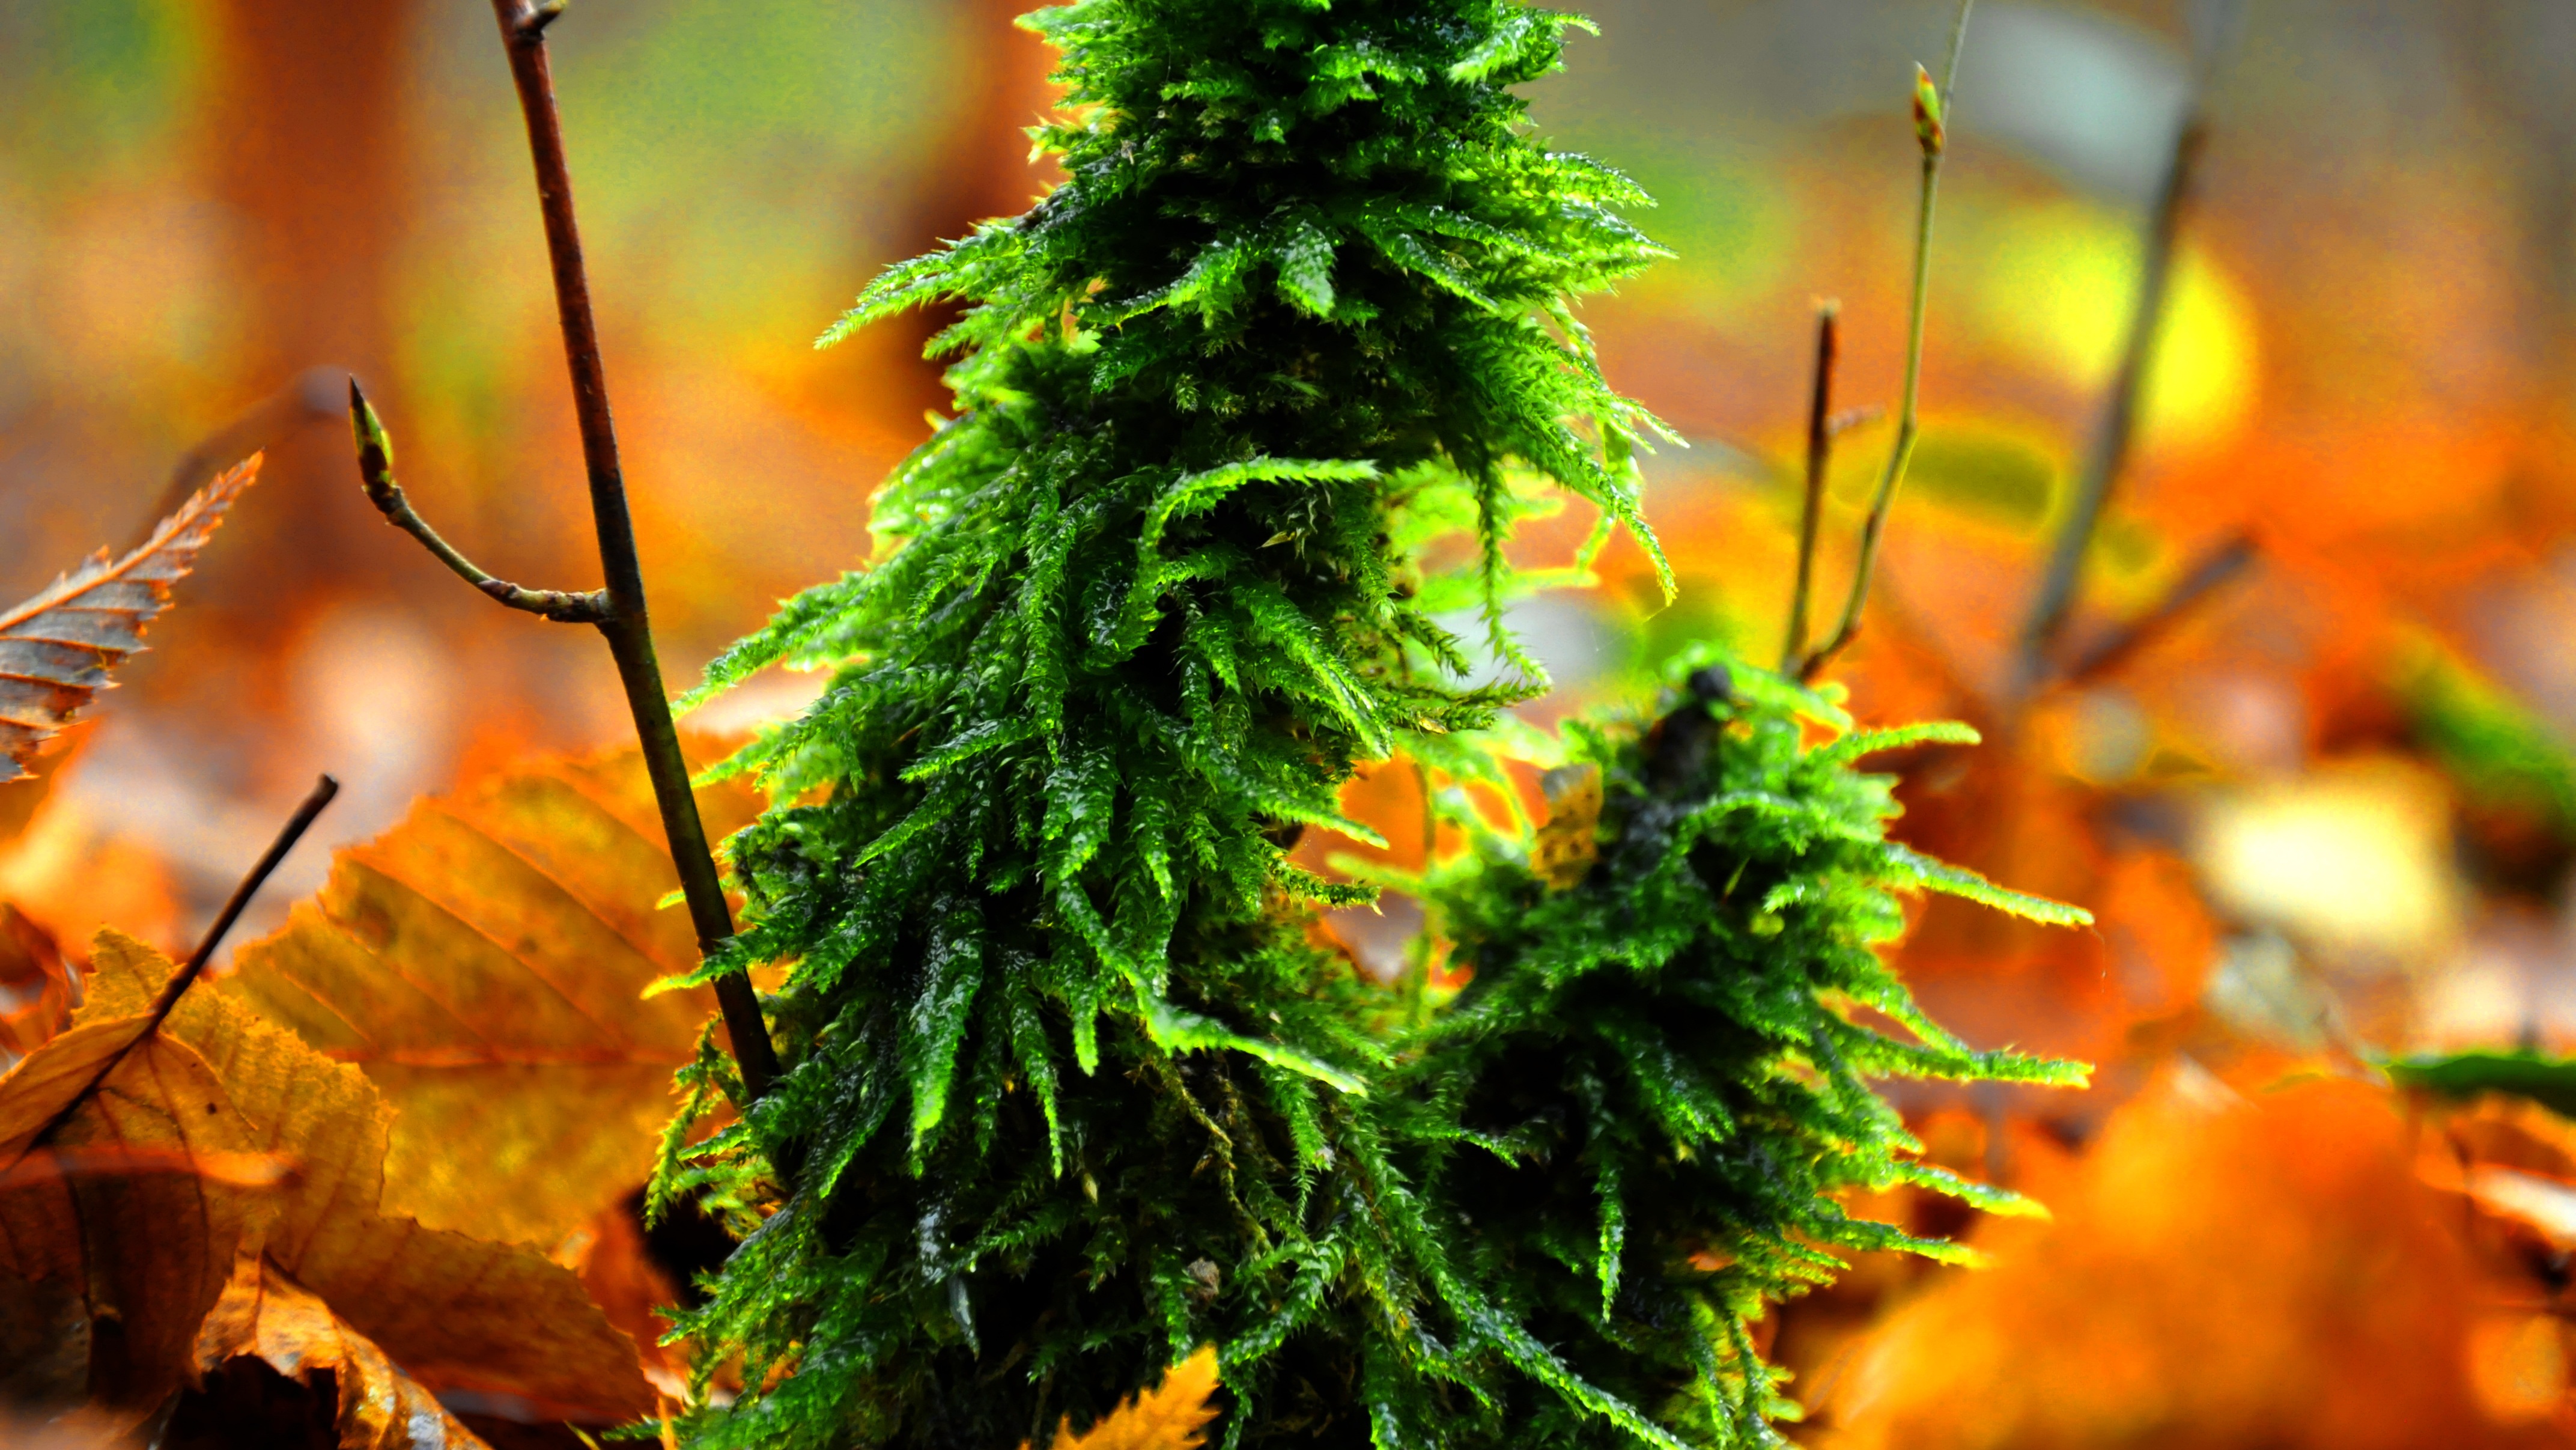
tree, forest, branch, plant, leaf, flower, autumn, fir, christmas tree, season, christmas decoration, spruce, woody plant, land plant, trem szet